Herb Joesting

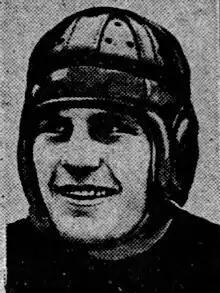
Joesting circa 1927

Herbert Walter Joesting (April 17, 1905 – October 1, 1963) was an American football player and coach. He was a consensus All-American fullback while playing for the Minnesota Golden Gophers in both 1926 and 1927. He also played three seasons in the National Football League (NFL). He was inducted into the College Football Hall of Fame in 1954.